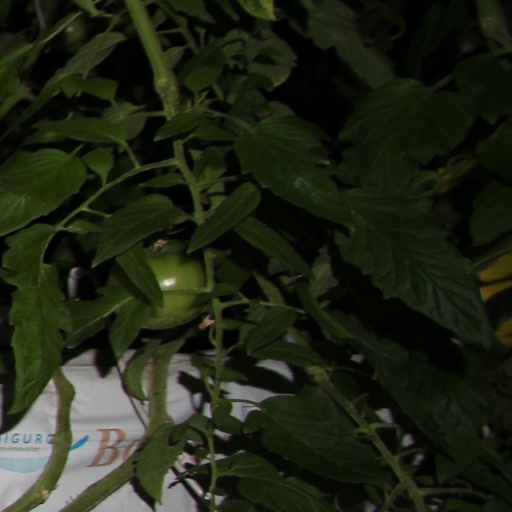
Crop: tomato